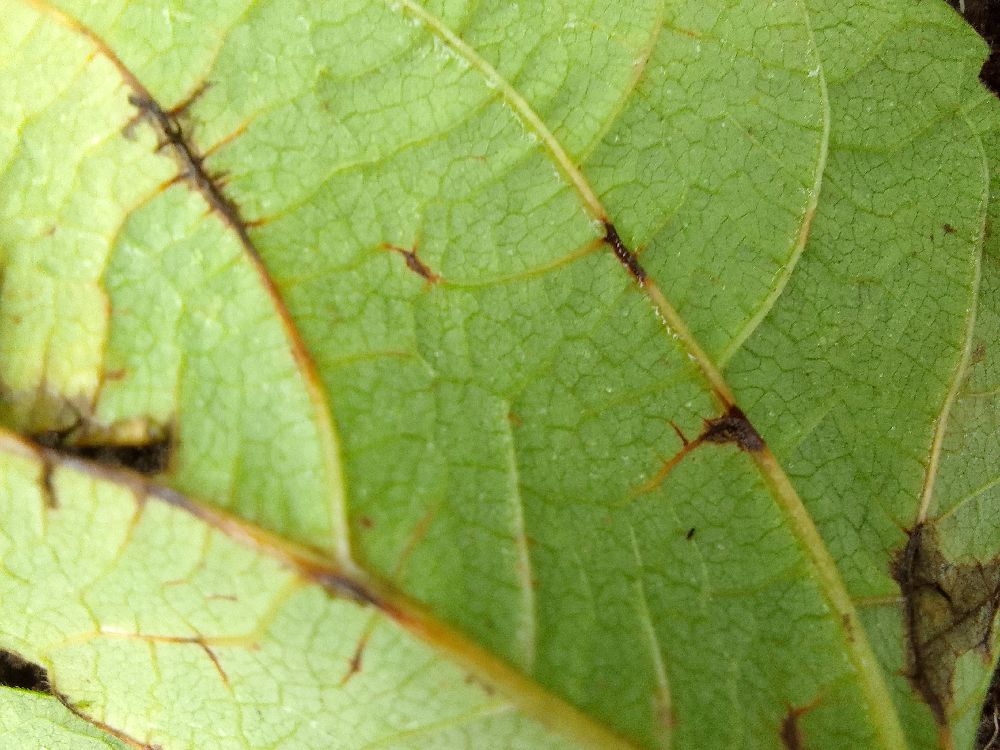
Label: anthracnose